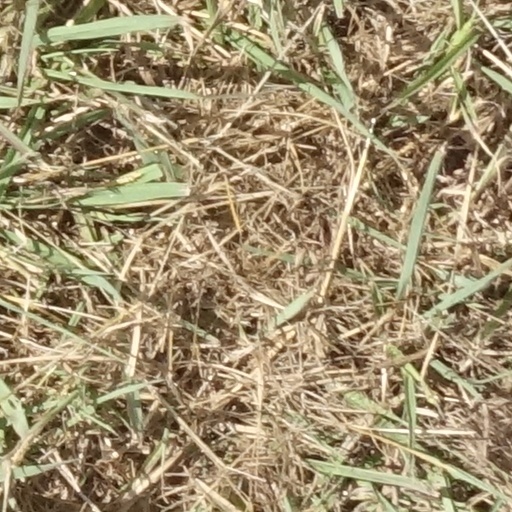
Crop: sorghum